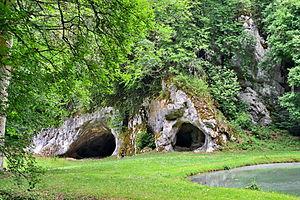
Les grottes de Mannlefelsen (grottes préhistoriques) à Oberlarg, Alsace, France.
La grotte du Mannlefelsen, située sur le territoire de la commune d'Oberlarg dans le Sundgau, département français du Haut-Rhin. C'est l'une des rares grottes repérées en Alsace ; elle est creusée dans les premiers contreforts calcaires du massif du Jura.
Le Jura alsacien est une région naturelle de France située à l'extrémité septentrionale du massif du Jura, au sud de l'Alsace, en bordure de la frontière avec la Suisse.